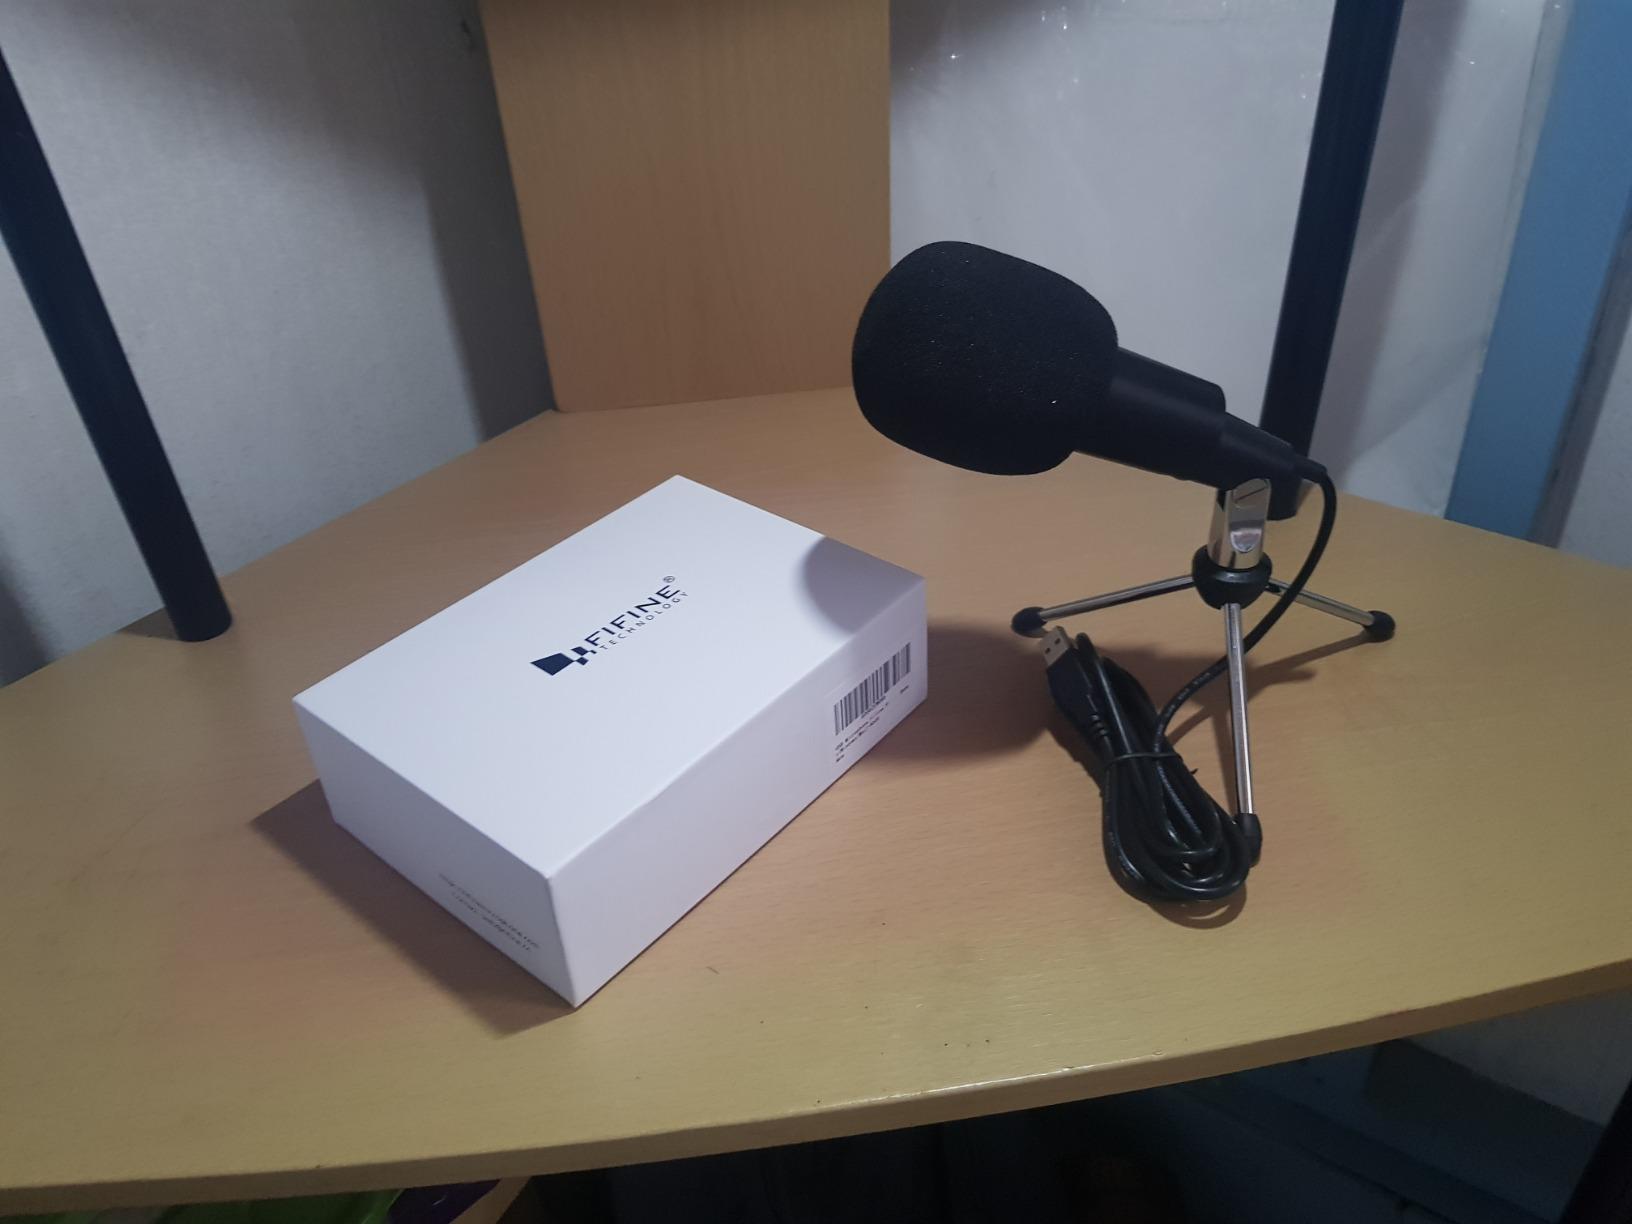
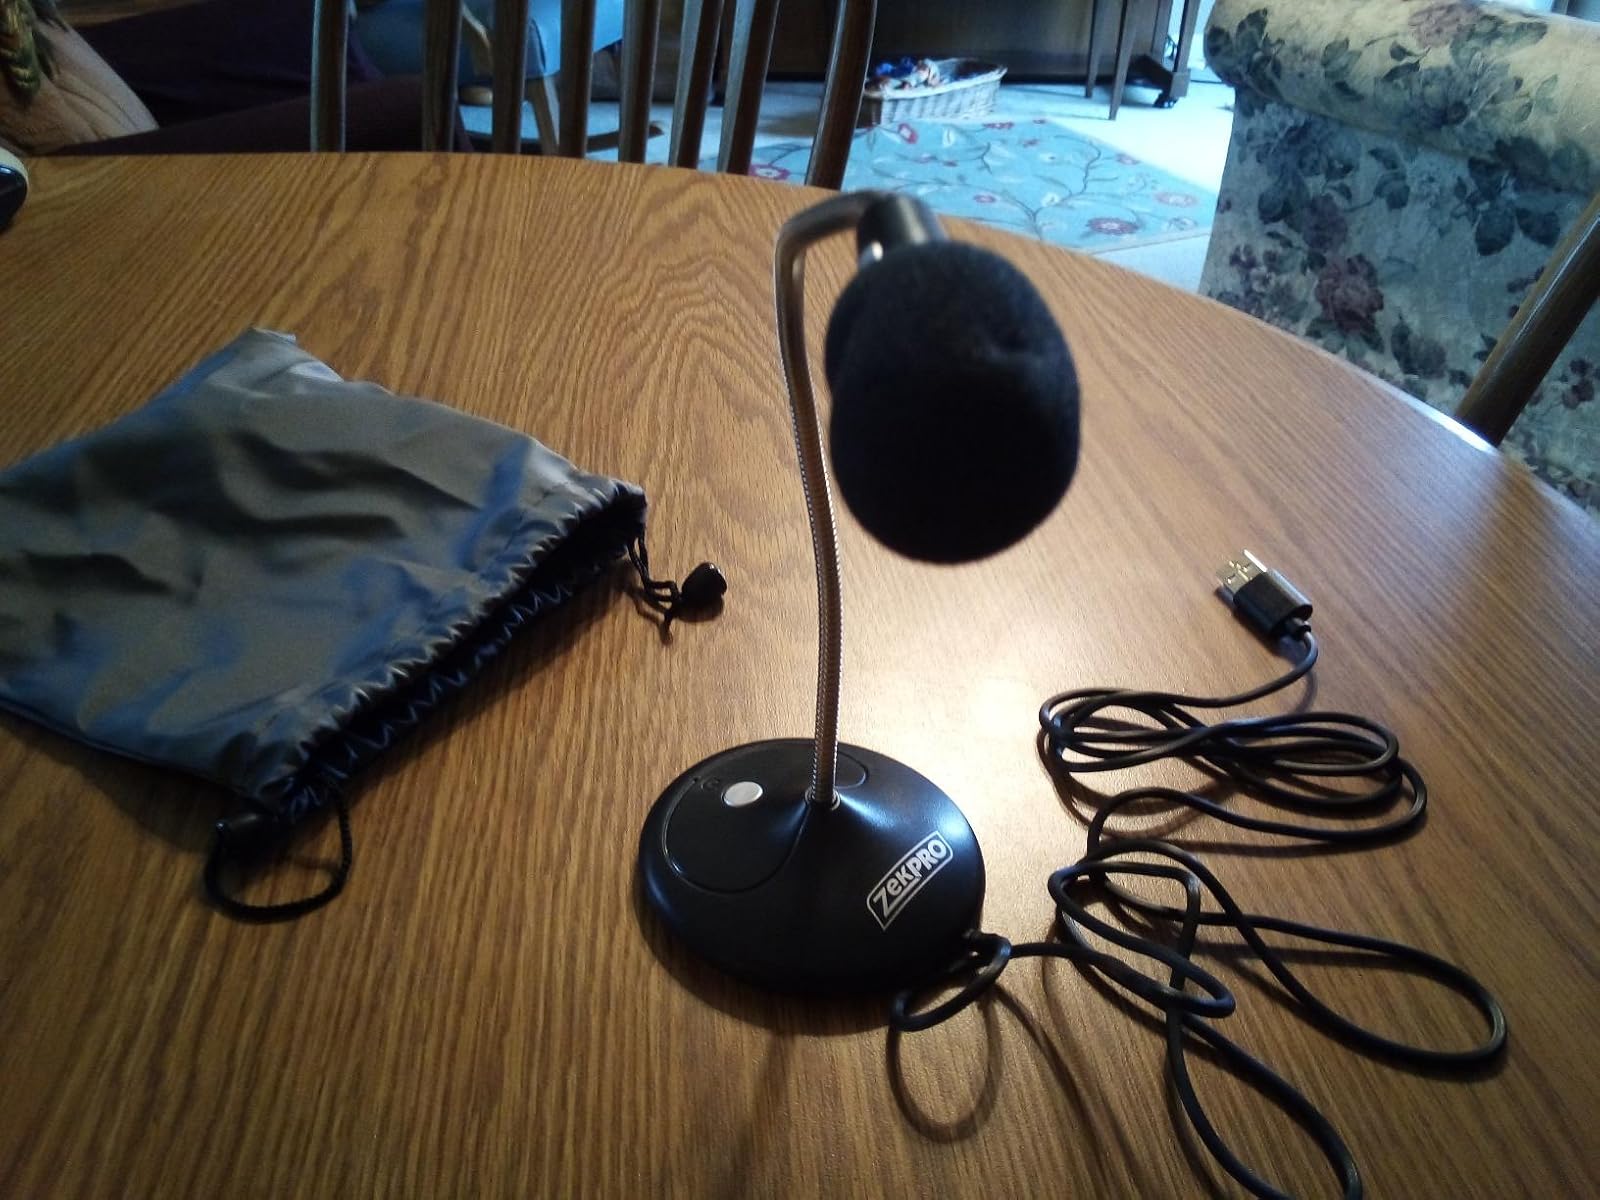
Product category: microphone
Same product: no